Art in bronze and brass

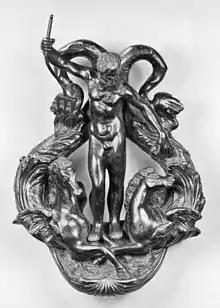
"Neptune brandishing his trident, upon two sea-horses" - a Venetian bronze knocker of the 16th century

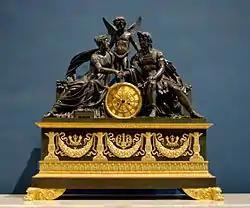
Patinated and ormolu Empire timepiece representing Mars and Venus, an allegory of the wedding of Napoleon I and Archduchess Marie Louise of Austria in 1810. By the famous bronzier Pierre-Philippe Thomire, ca. 1810.

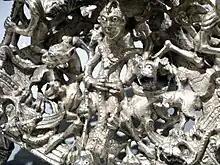
Detail of the base of the Gloucester Candlestick

The period of the iconoclasts synchronised with the reign of the Frankish emperor Charlemagne, whose power was felt throughout western Europe. Some of the craftsmen who were forced to leave Byzantium were welcomed by him in his capitals of Cologne and Aix-la-Chapelle and their influence was also felt in France. Another stream passed by way of the Mediterranean to Italy, where the old classical art had decayed owing to the many national calamities, and here it brought about a revival. In the Rhineland and elsewhere in Europe the terms "Rhenish-Byzantine" and "Romanesque" applied to architecture and works of art generally, testify to the provenance of the style of this and the succeeding period. The bronze parapet of Aachen Cathedral is of classic design and probably dates from Charlemagne's time.